Battle of Trenton

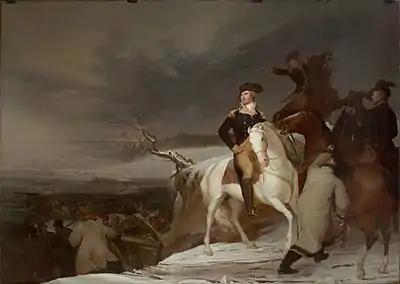
"The Passage of the Delaware", by Thomas Sully, 1819 (Museum of Fine Arts, Boston)

Before Washington and his troops left, Benjamin Rush came to cheer up the general. While he was there, he saw a note Washington had written, saying, "Victory or Death". Those words would be the password for the surprise attack. Each soldier carried 60 rounds of ammunition, and three days of rations. When the army arrived at the shores of the Delaware, they were already behind schedule, and clouds began to form above them. It began to rain. As the air's temperature dropped, the rain changed to sleet, and then to snow. The Americans began to cross the river, with John Glover in command. The men went across in Durham boats, while the horses and artillery went across on large ferries. The 14th Continental Regiment of Glover manned the boats. During the crossing, several men fell overboard, including Colonel John Haslet. Haslet was quickly pulled out of the water. No one died during the crossing, and all the artillery pieces made it over in good condition.